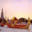
Label: ship